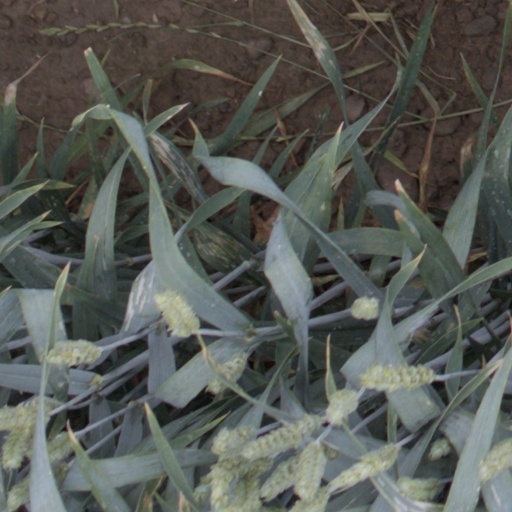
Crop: wheat